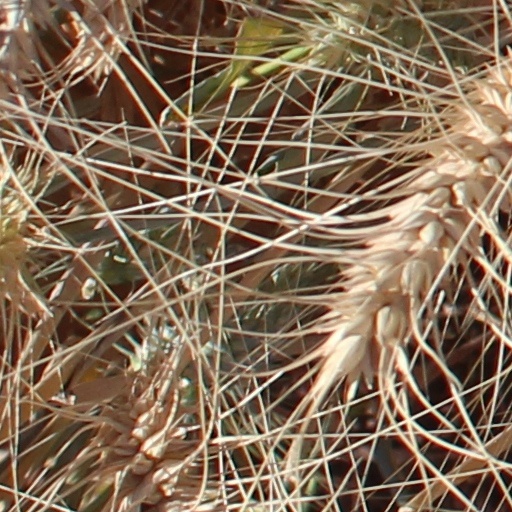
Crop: wheat